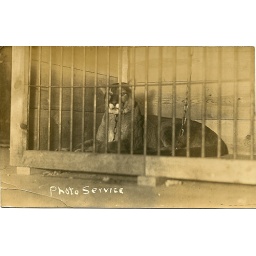
mountain lion in cage